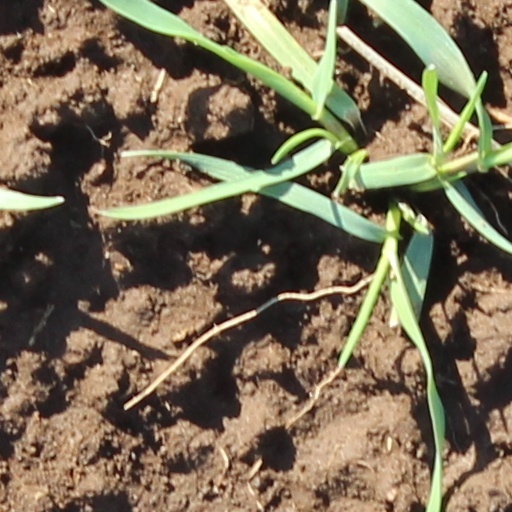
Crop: wheat